The Gurdies, Victoria

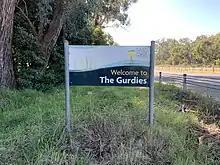
Welcome to The Gurdies

The Gurdies is a village located in Bass Coast Shire in Victoria, Australia.